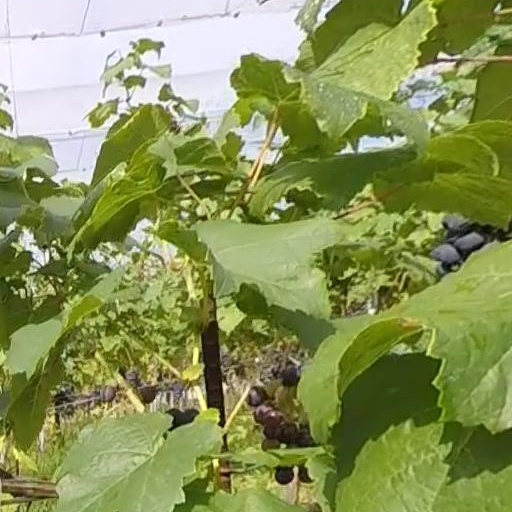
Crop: grape